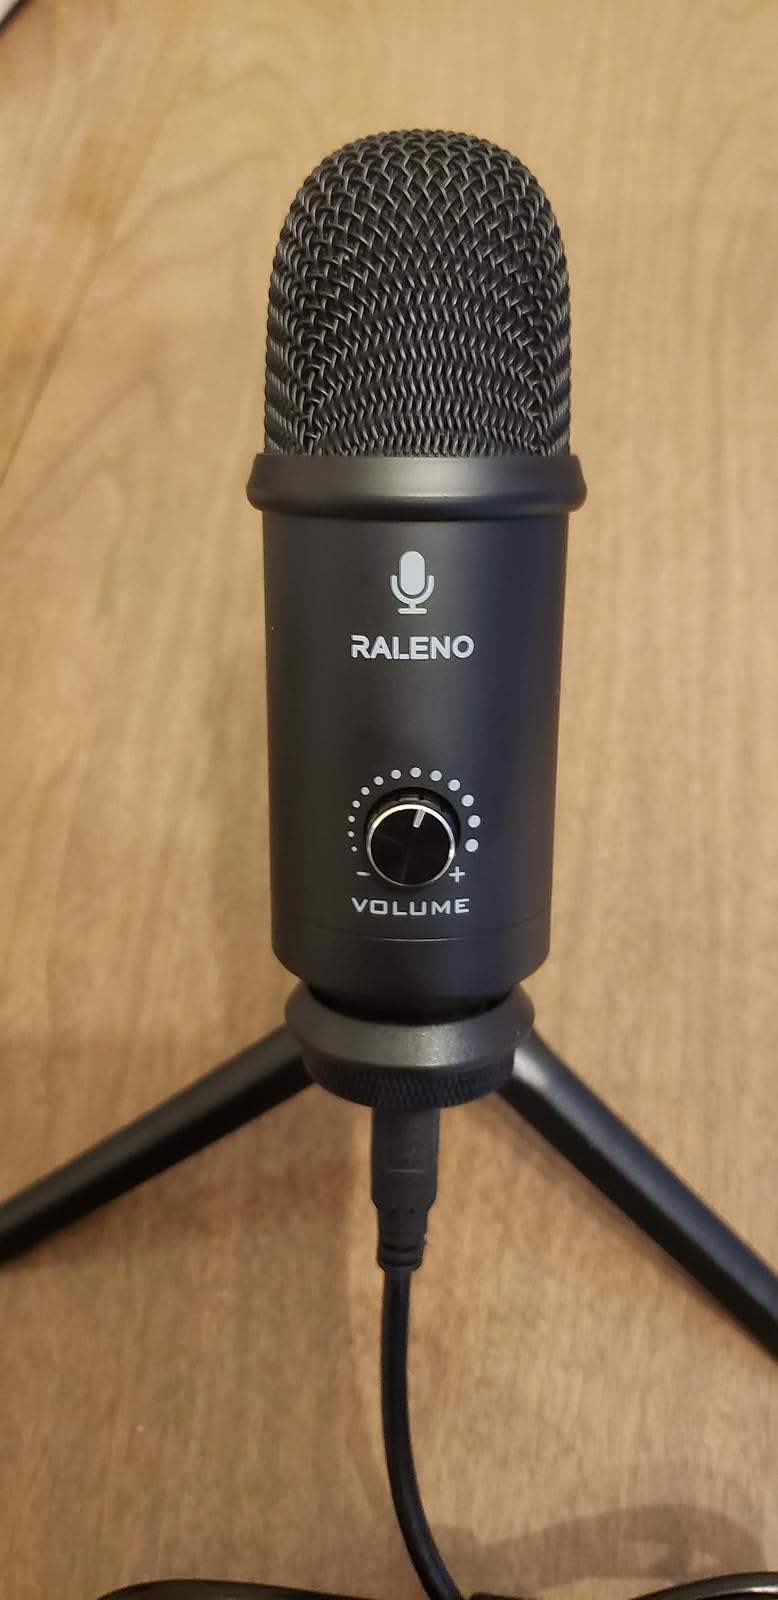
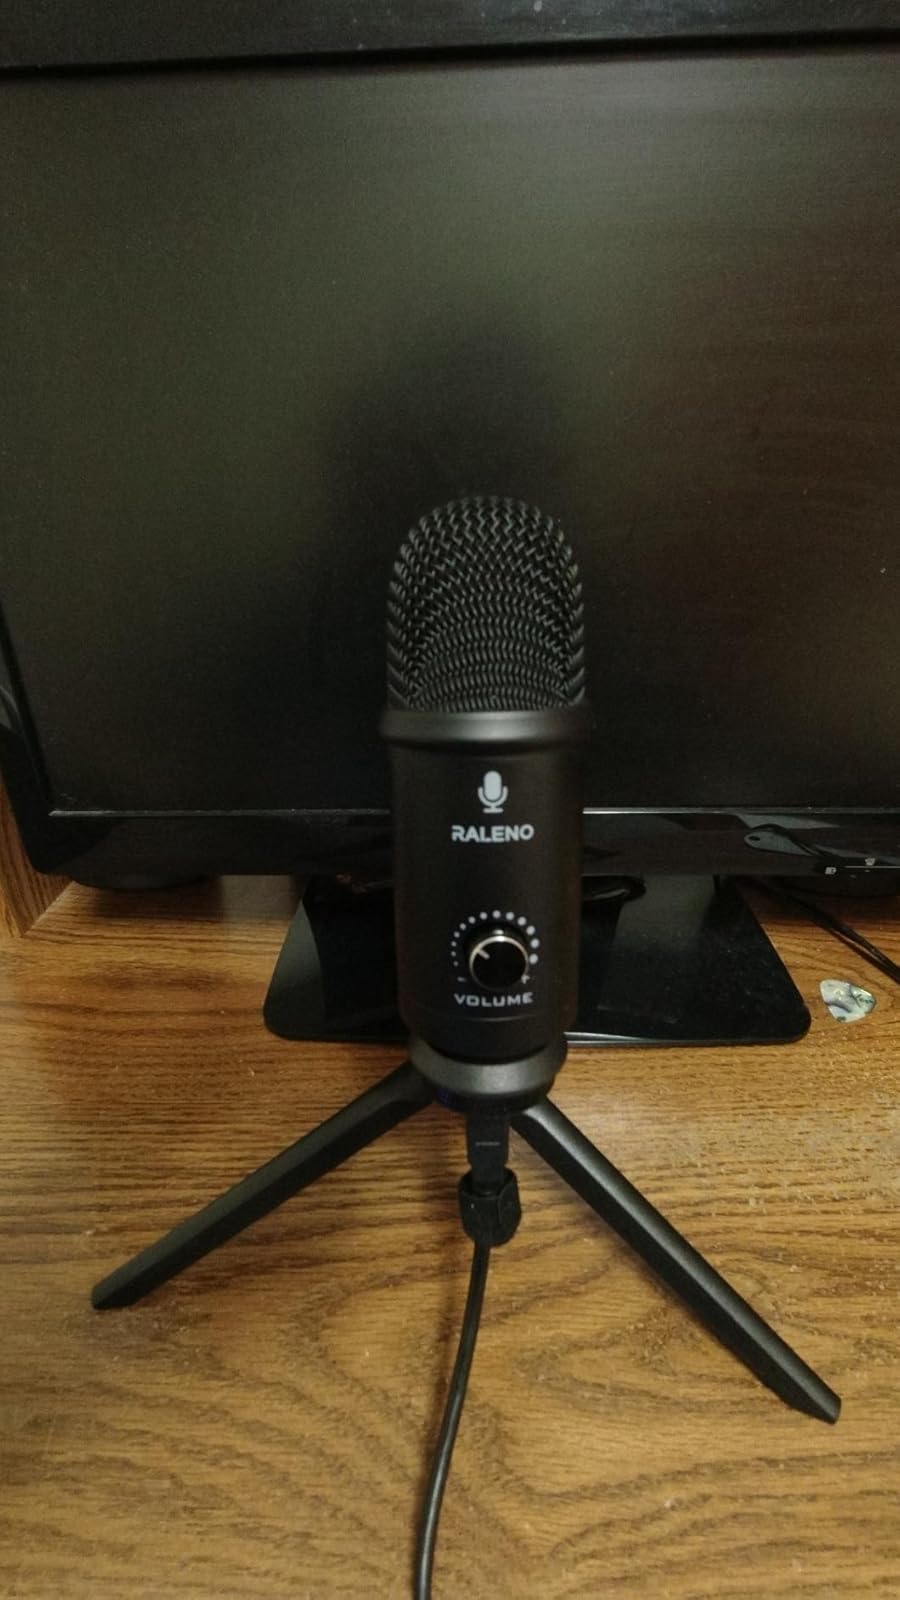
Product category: microphone
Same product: yes